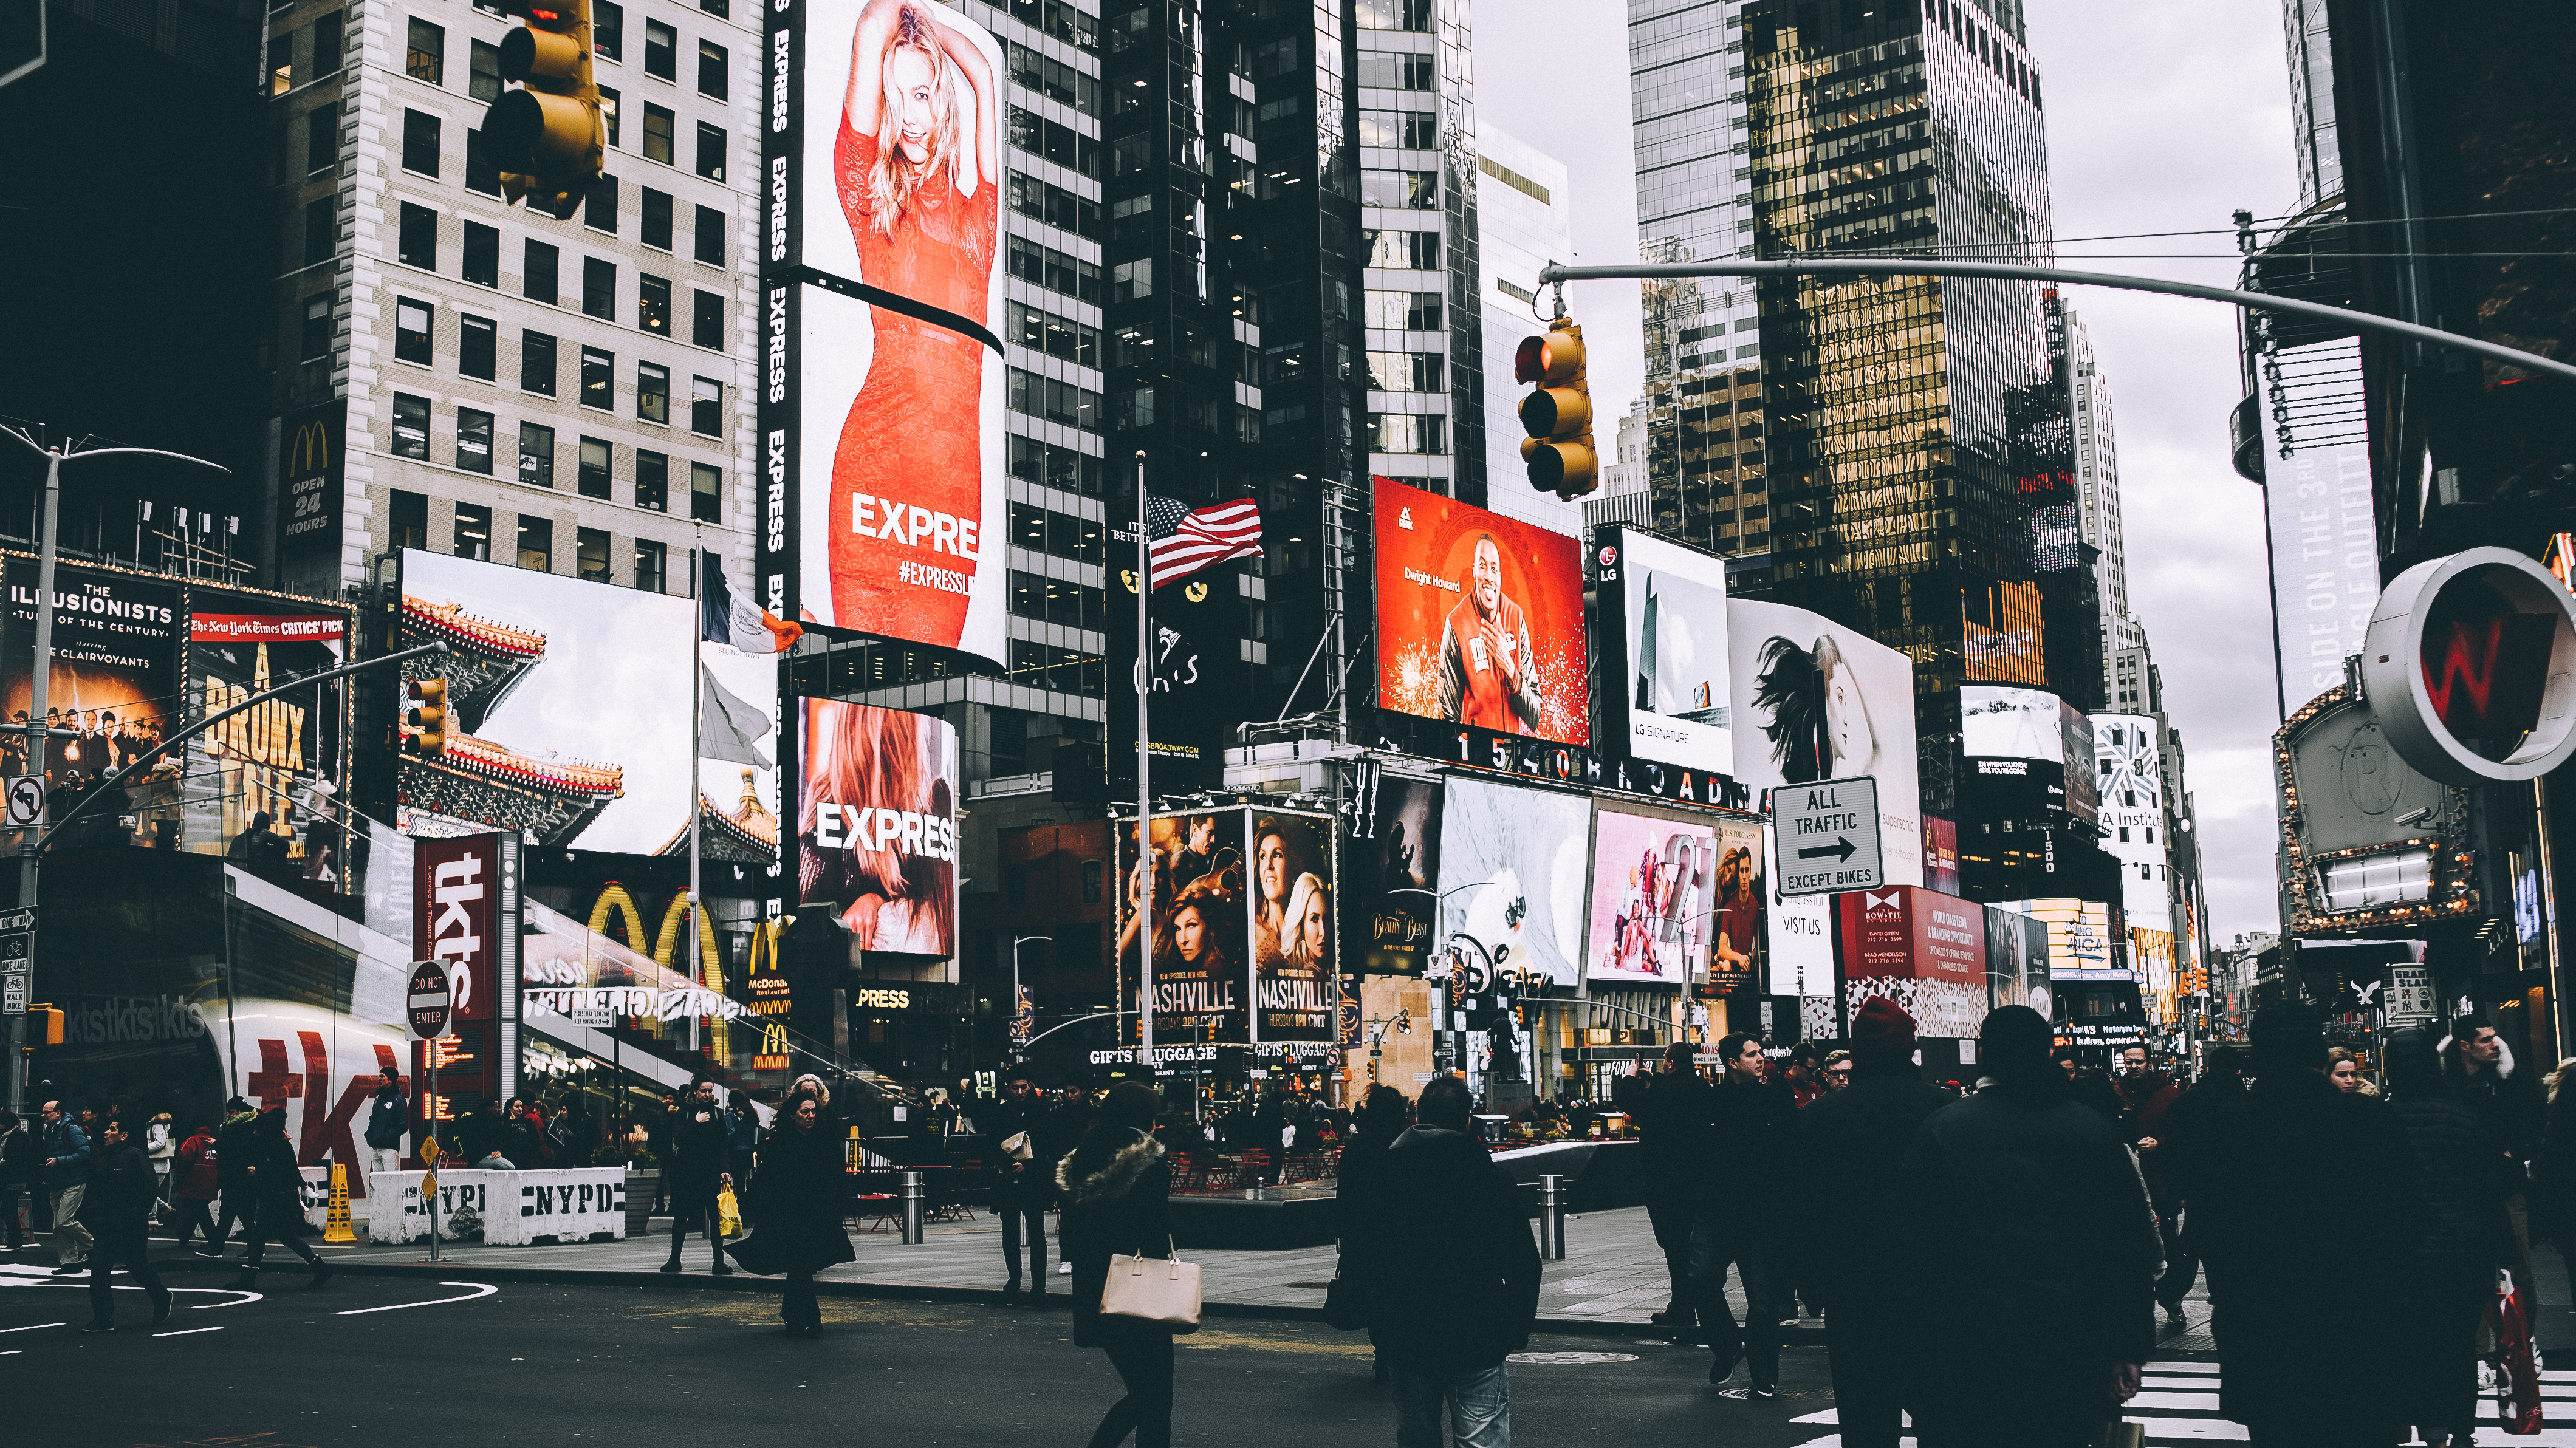
pedestrian, road, street, building, crowd, downtown, sign, neon, art, infrastructure, demonstration, metropolis, pedestrain, urban area